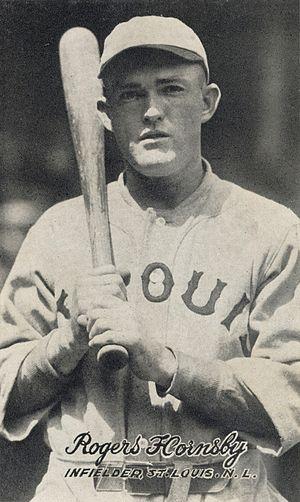
Rogers Hornsby était un joueur de deuxième but dans les Ligues majeures de baseball aux États-Unis. Il détient plusieurs records des Ligues majeures.